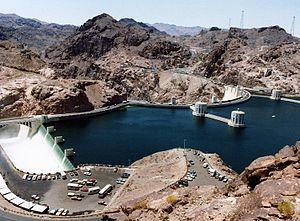
Le barrage Hoover est un barrage poids-voûte sur le fleuve Colorado aux États-Unis, près de Boulder City, à la frontière entre l'Arizona et le Nevada. Il fut construit entre 1931 et 1936, durant la Grande Dépression, et fut inauguré le 30 septembre 1935 par le président Franklin Delano Roosevelt. Sa construction fut le résultat d'un effort massif impliquant des milliers d'ouvriers dans des conditions difficiles qui causèrent la mort de 112 d'entre eux. Sa construction a nécessité près de 7 millions de tonnes de béton.